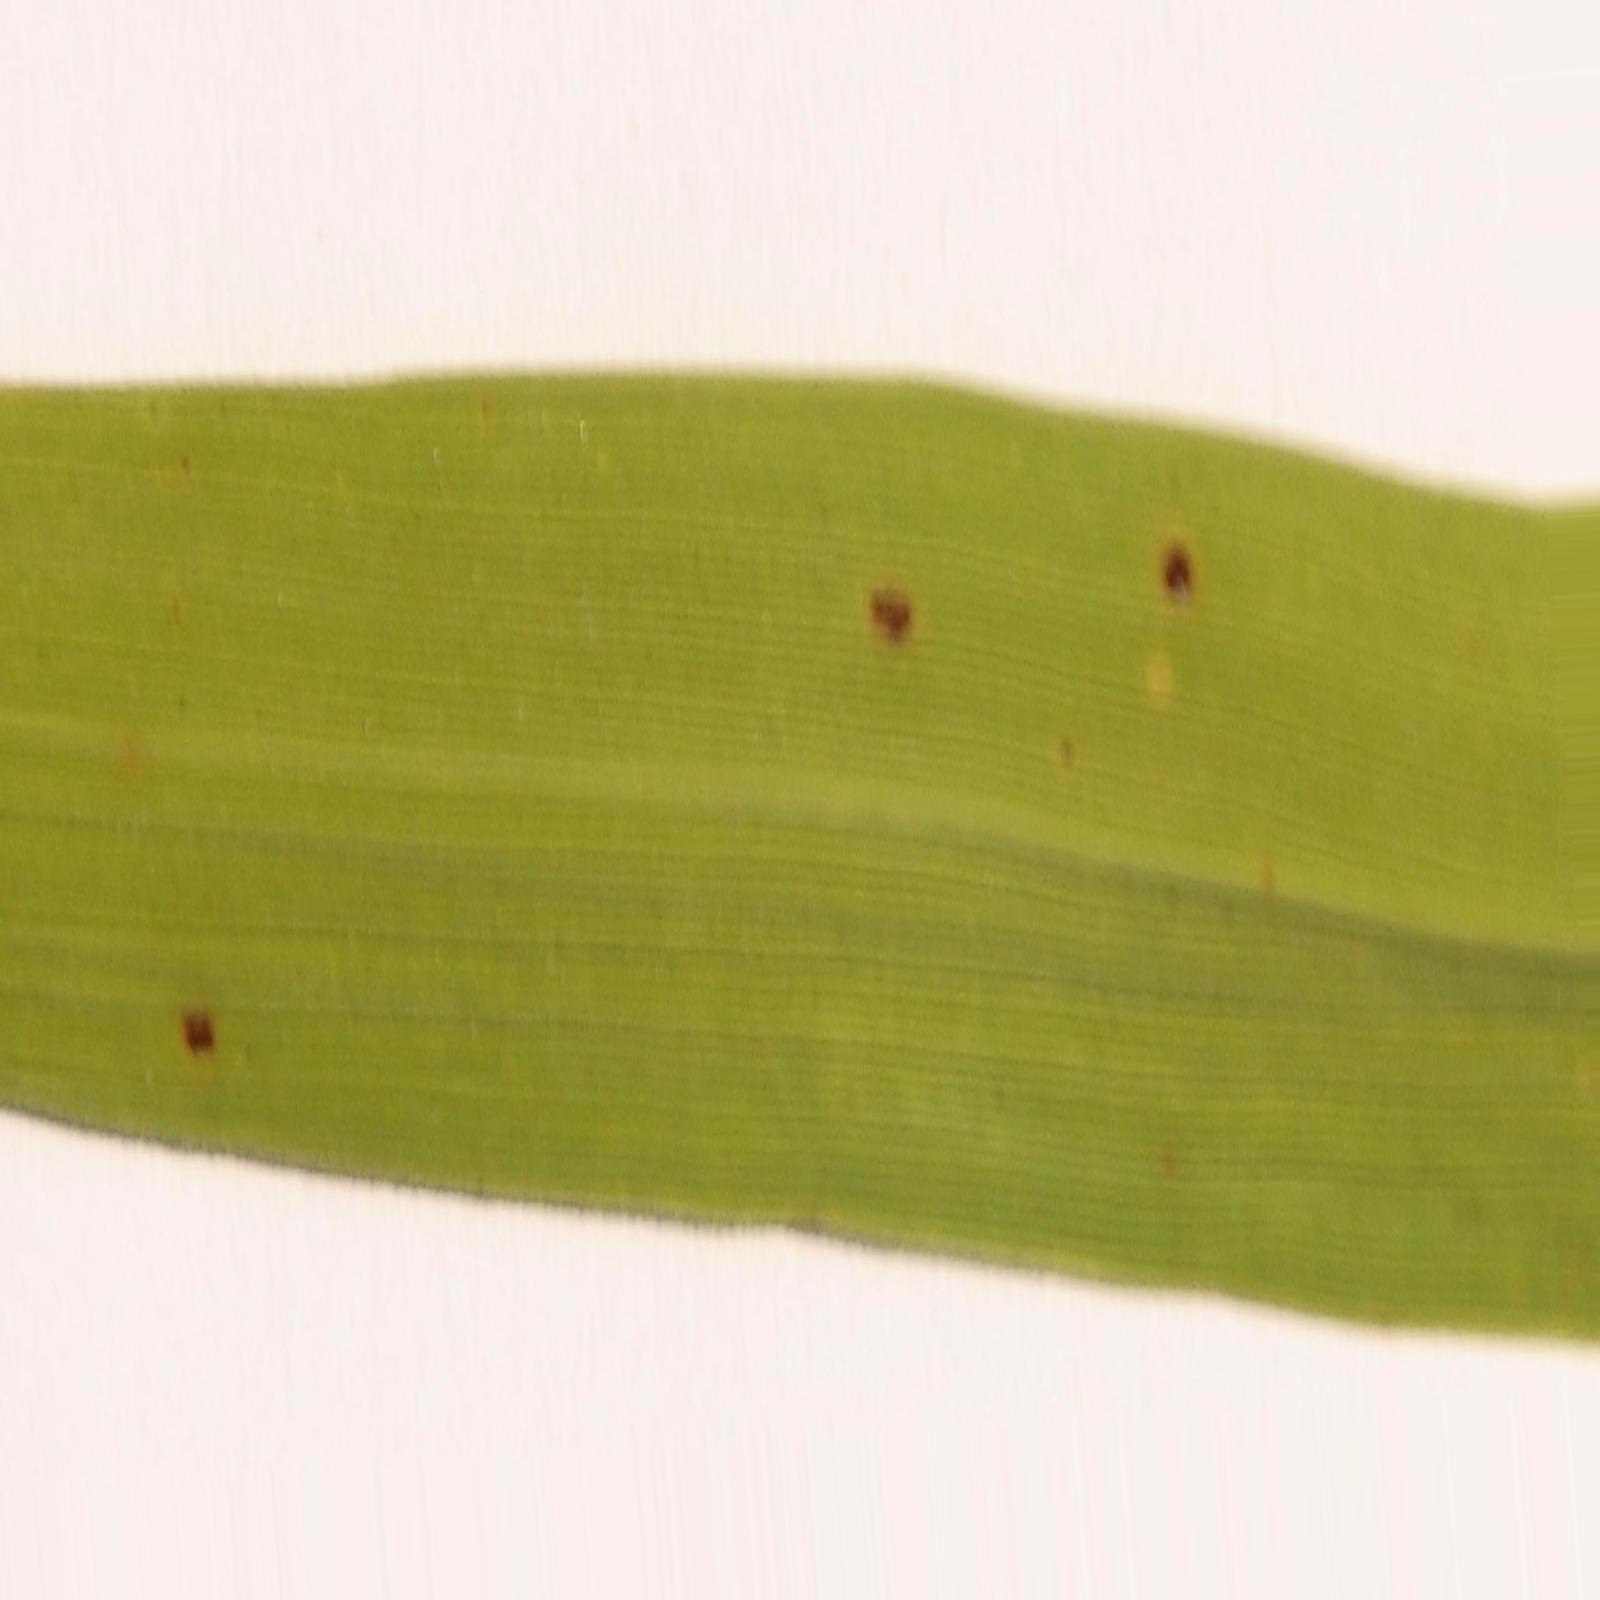
Nhãn: Bệnh Đốm Nâu ( Brown spot )